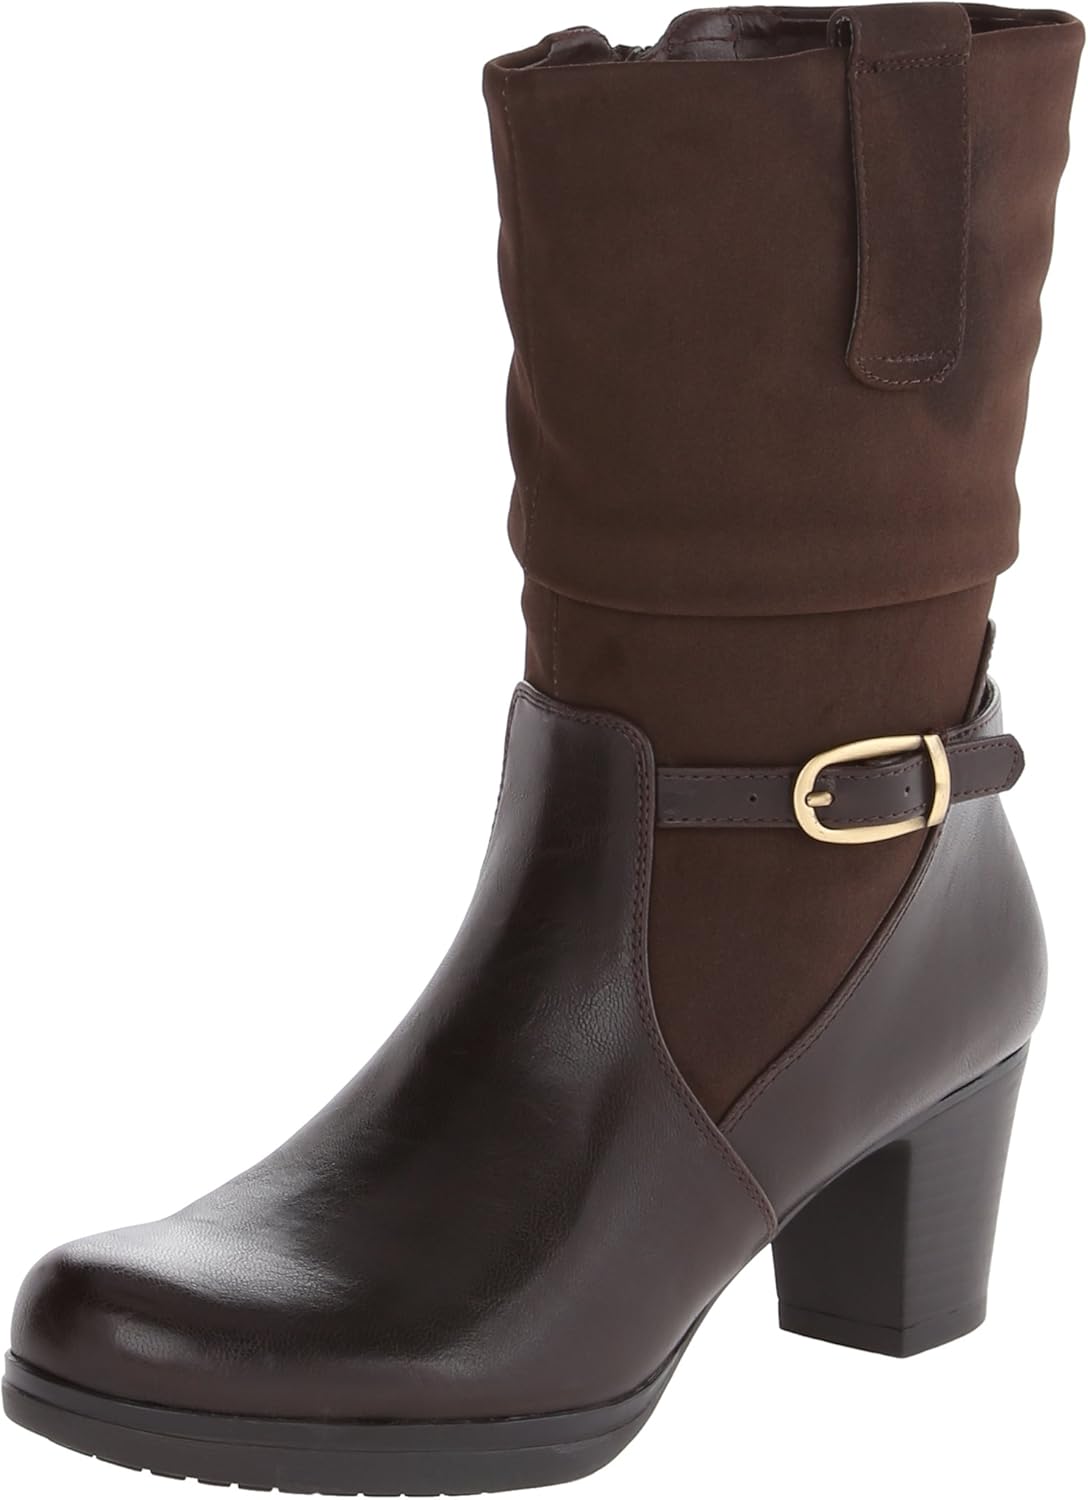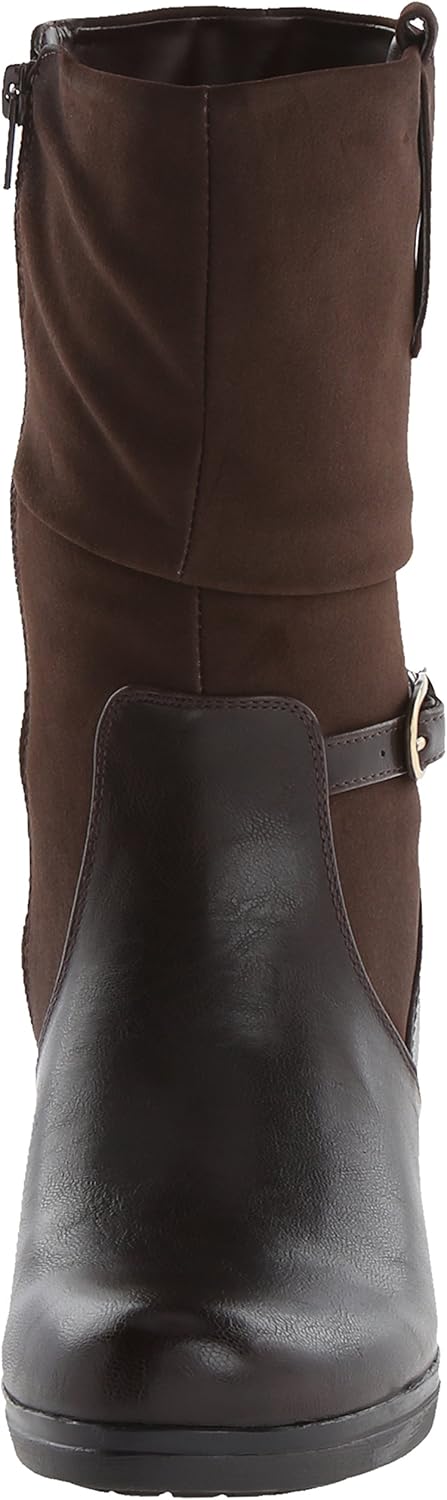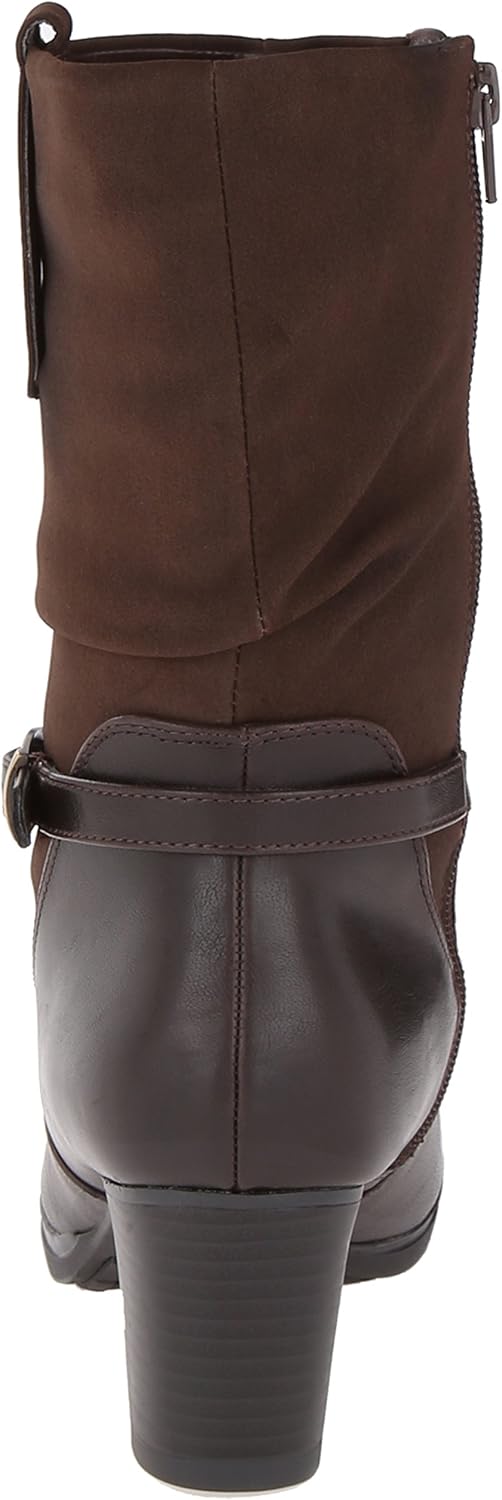
LifeStride Women's Kick Slouch Boot
Category: AMAZON FASHION
From fashion boots to dress shoes to comfortable casuals, LifeStride has you covered with the most current looks and must-have styles. What you want, what you need, what you can't live without. Each season LifeStride delivers on the latest trends with a dynamic attitude and distinctive flair. From the sophisticated appeal of a high-heel dress shoe to the wear-everywhere versatility of a casual boot, LifeStride has the essential looks no wardrobe should be without. When it comes to women's shoes, there's more to LifeStride than meets the eye. What you can't see is the comfort. Soft insoles, smooth linings, and easy-flexing soles provide comfort you can enjoy all day and into the evening. Plus, LifeStride's selection of sizes and widths ensures you'll find the perfect fit. No matter what the looks or details of the moment may be, these are shoes with sought-after styles at the great prices you've grown to love.
Features: 100% Manmade | Imported | Synthetic sole | Shaft measures approximately 9.5" from arch | Heel measures approximately 2.25" | Platform measures approximately 0.5" | Boot opening measures approximately 13" around | Soft system comfort system